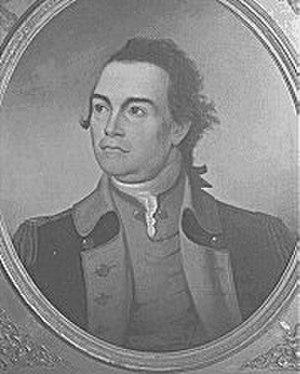
Philippe Hubert, chevalier de Preudhomme de Borre, né le 17 septembre 1717 à Liège et mort le 30 mai 1789 à Bruxelles, fut un officier général au service du royaume de France. Il s'enrôla dans l'armée française en 1740 et participa à la guerre de Succession d'Autriche. Lorsqu'éclata la guerre d'indépendance des États-Unis, il se rendit en Amérique où il fut présenté comme un expert militaire. Élevé au grade de brigadier-général, sa carrière au sein de l'armée continentale fut cependant brève et sans éclat. Il finit par donner sa démission et retourna en France en 1779. Sa vie s'acheva dans l'obscurité.
John Sullivan est un général américain de la guerre d'indépendance des États-Unis, un délégué du Congrès continental et un juge fédéral des États-Unis. Troisième fils d'un colon irlandais, il a servi comme major-général dans l'Armée continentale et comme gouverneur du New Hampshire. Il a commandé l'expédition Sullivan en 1779, une campagne militaire visant à détruire les villages iroquois ayant pris les armes contre les révolutionnaires. Comme membre du congrès, il a travaillé en étroite relation avec l'ambassadeur français, Anne César de La Luzerne.